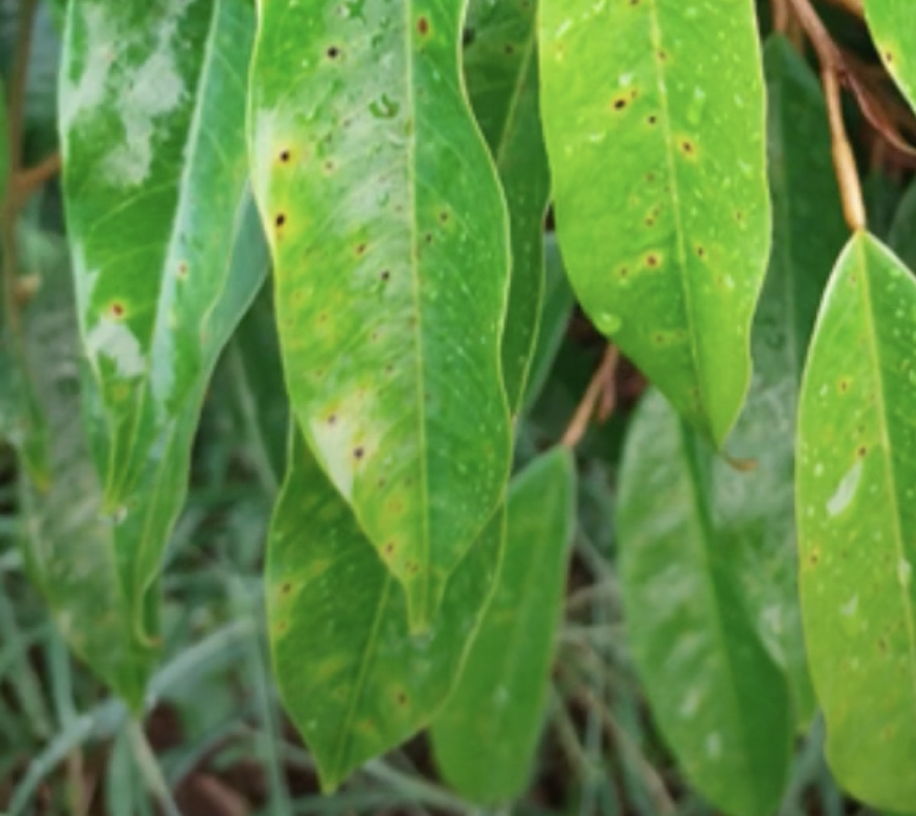
Label: canker_disease